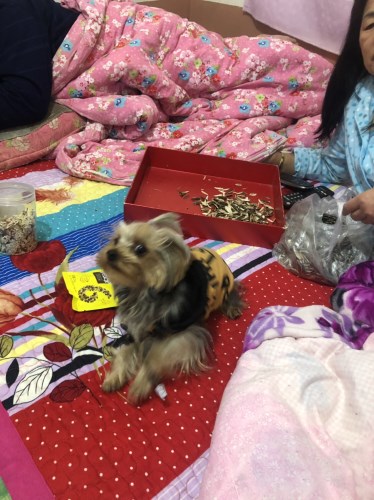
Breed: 340-n000120-Yorkshire_terrier